Joshua Mauger

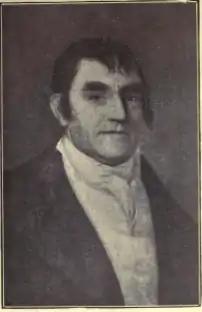

Joshua Mauger (April 1725 – 18 October 1788) was a prominent merchant and slave trader in Halifax, Nova Scotia (1749–60) and then went to England and became Nova Scotia's colonial agent (1762). He has been referred to as "the first great merchant and shipowner" in Halifax. He was a member of St. Matthew's United Church (Halifax). Along with prominent merchant Captain Ephraim Cook (mariner), Mauger pushed Governor Lawrence for an elected assembly (1757).